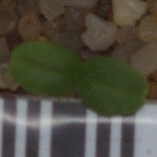
Label: cleavers